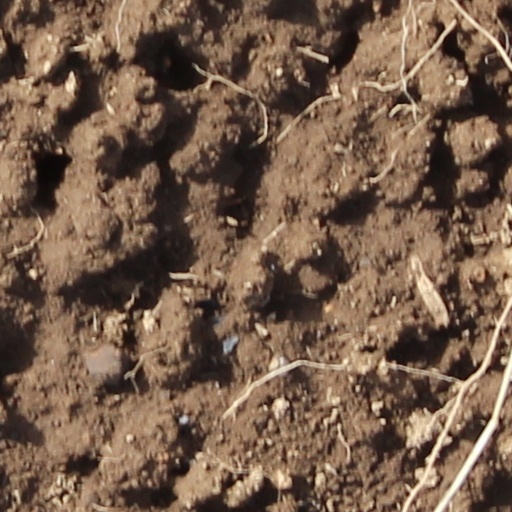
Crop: wheat